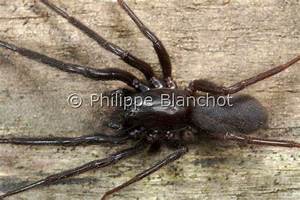
Label: spider